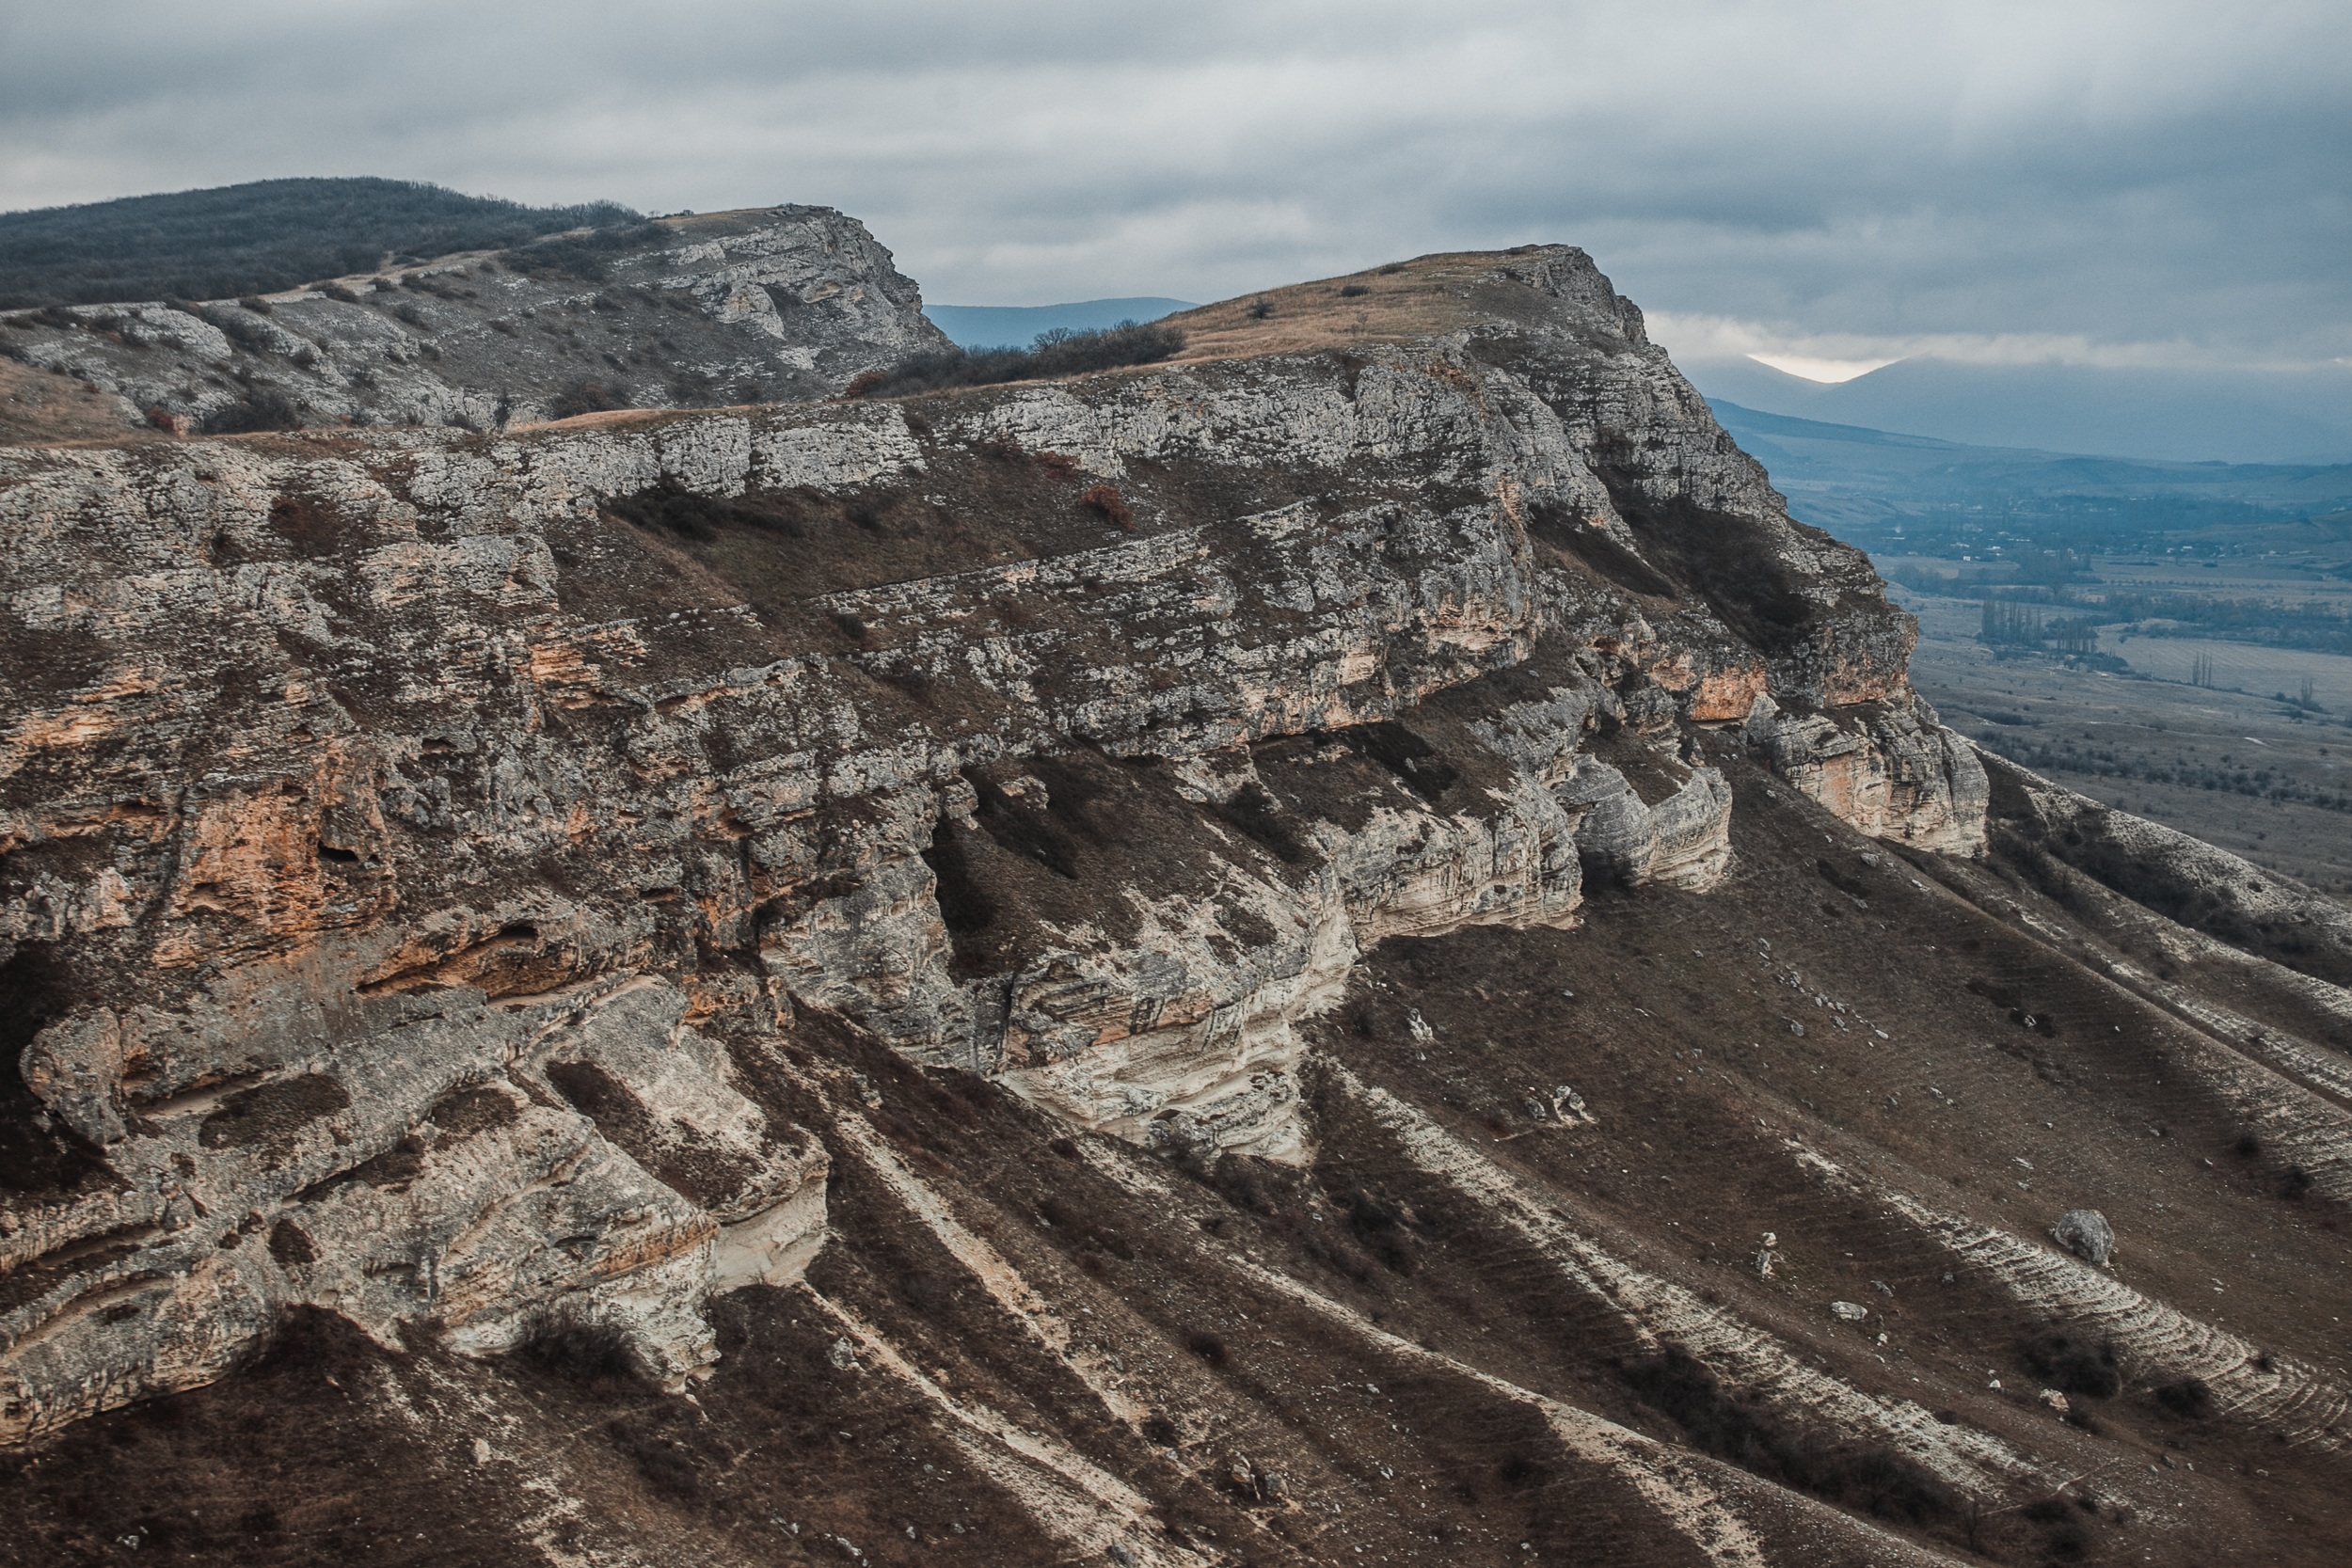
landscape, nature, rock, mountain, cliff, peninsula, terrain, geology, badlands, plateau, russia, landform, crimea, aerial photography, ancient history, geographical feature, mountainous landforms